Amanda Lear

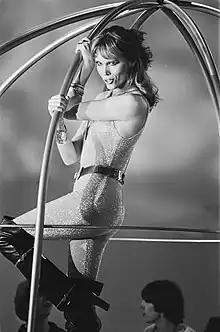
Lear performing on a Dutch TV show at the height of her singing career, 1978

In 1978, Lear continued her line of disco hits with "Sweet Revenge", an album that opens with a concept medley about a Faustian fairy tale of a girl who sells her soul to the devil for fame and fortune, and in her eventual revenge over the devil's offer finds true love. The first single from "Sweet Revenge", "Follow Me", powered by Lear's characteristic deep and recitative voice and the theme of the devil, was an instant smash hit. It reached the top 3 in the West German singles chart as well as the top 10 in many European countries, and has been Lear's signature tune ever since. The "Sweet Revenge" album was certified gold in West Germany and France, and went on to sell in excess of four million copies, spawning further European hit singles "Gold" and "Enigma (Give a Bit of Mmh to Me)". Lear took part in three Italian productions in 1978: a war-time parody "Zio Adolfo in arte Führer", a softporn documentary "Follie di notte" directed by Joe D'Amato, and a six-episode controversial TV show "Stryx". Later in 1978, Lear and Monn teamed for "Never Trust a Pretty Face". The album featured a variety of genre exercises like the dance version of a war-time classic "Lili Marleen", the interpersonal ballad "The Sphinx", the cabaret-esque "Miroir", futuristic tracks "Black Holes" and "Intellectually", as well as the hit disco single "Fashion Pack (Studio 54)".